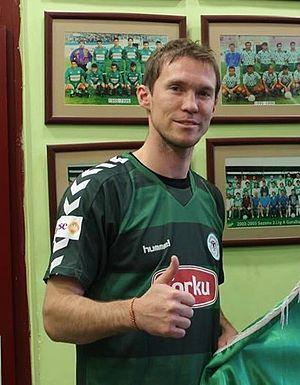
Le Futbolny Klub BATE Borisov, plus couramment abrégé en BATE Borisov ou BATE Baryssaw, est un club biélorusse de football fondé en 1973 et basé dans la ville de Baryssaw.
Aliaksandr Pawlavitch Hleb ou Aleksandr Pavlovitch Gleb, né le 1ᵉʳ mai 1981 à Minsk, est un footballeur international biélorusse qui évolue au poste de milieu de terrain.